List of 20th-century summiters of Mount Everest

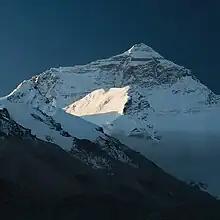
Mount Everest from the northern side. The snowy peak catching light in front of Everest is Changtse.

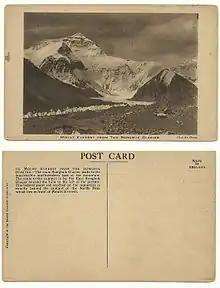
A post-card of Everest from the 1920s, the view from Rongbuk glacier (north side)

Mount Everest is the world's highest mountain at and thus a particularly desirable peak for mountaineers. This is a list of people who reached the summit of Mount Everest in the 20th century. Overall about 1,383 people summited Everest between 1953 and the end of 2000. After 2000, the number of climbers greatly increased when the peak became more accessible and more popular. By 2013, 6,871 summits had been recorded by 4,042 different people.